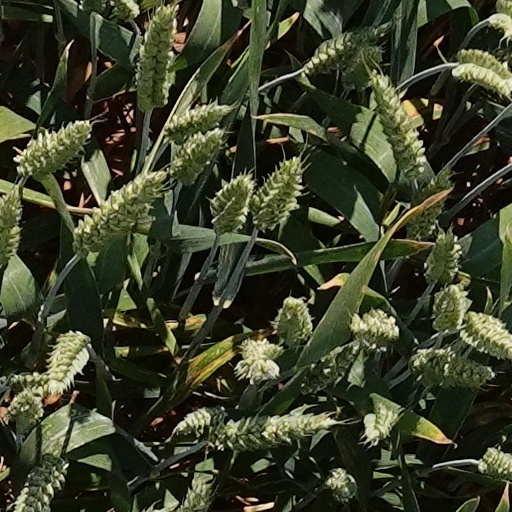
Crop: wheat